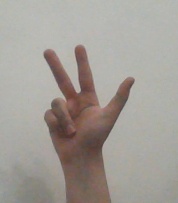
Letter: al